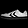
Label: Sneaker